La Galigo

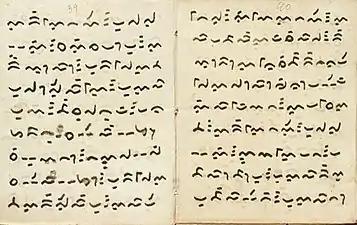
"La Galigo" Buginese epic written in the Lontara script.

Sureq Galigo or La Galigo is a creation myth of the Bugis from South Sulawesi in modern-day Indonesia, written down in manuscript form between the 18th and 20th century in the language Bugis, based on an earlier oral tradition.